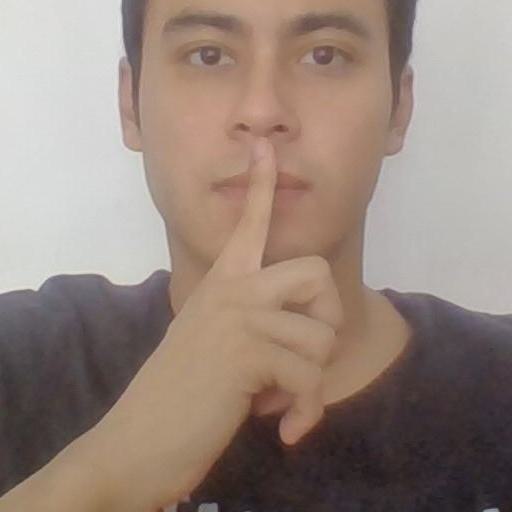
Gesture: mute